Neigh

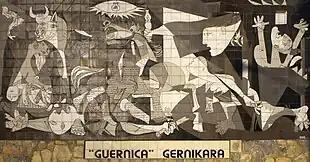
Mural of Picasso's "Guernica": the horse in the center neighs in pain, symbolizing the suffering of the Spanish people.

As with all animals in human contact, the horse neigh can take on a variety of symbolic meanings. It plays a role in hippomancy, myths, tales, legends and popular texts. According to dream interpretations, neighing heralds news of a friend or a happy event to be celebrated among friends. In the visual arts, the rendering of a horse's neighing is particularly elaborate in Picasso's "Guernica", in which the horse neigh is intended to convey the pain of an entire people. Films, especially westerns, frequently add recorded neighs to scenes with horses, which can give the false impression that the animal makes extensive use of this mode of communication.